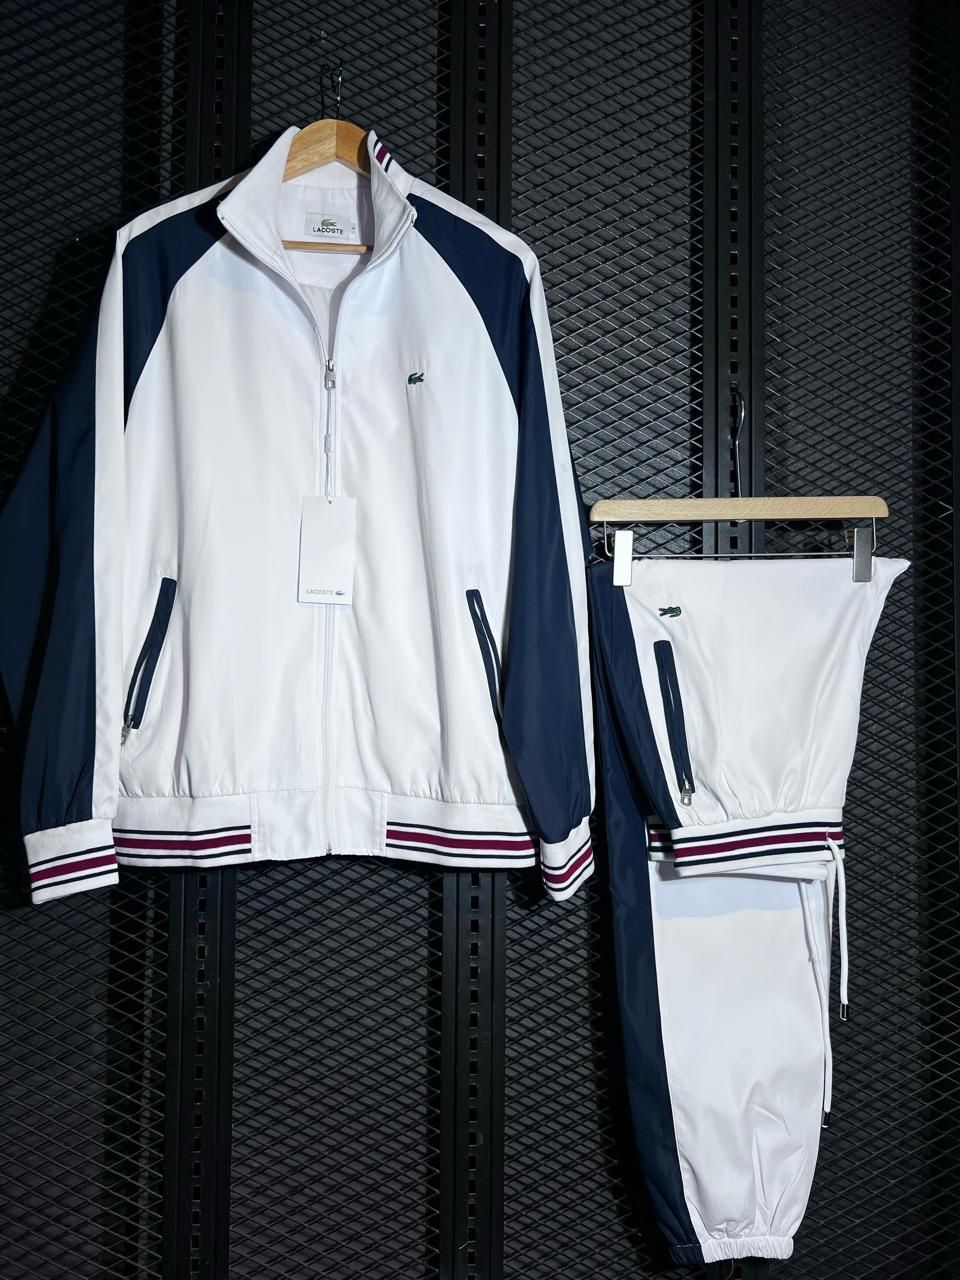
Lacoste Tracksuit "White"
DESCRIPTION & CARE -The look of (future) champions: a colourblock tracksuit featuring a zipped jacket and elasticated pants. Made from diamond taffeta: stretchy and breathable. Helps them achieve their maximum potential on the courts. This tracksuit is designed for sports. -Recycled polyester fabric made from manufacturing offcuts. -Tested and approved by Daniil Medvedev -Classic crocodile transfer
Brand: Baytriage
Category: Apparel & Accessories > Clothing > Activewear > Activewear Sweatshirts & Hoodies > Track Jackets